John Hewetson

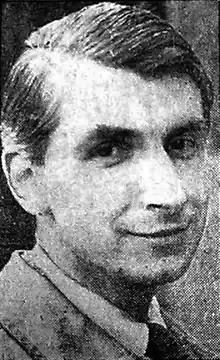
Photo of Hewetson published in 1945

John Christopher Hewetson (10 January 1913 – 20 December 1990) was a British anarchist physician, writer and newspaper editor. During the Second World War he was an editor of the anarchist newspaper "War Commentary", which saw him imprisoned on three occasions. From the 1940s onwards he was active in advocating for freely available contraception and abortions.